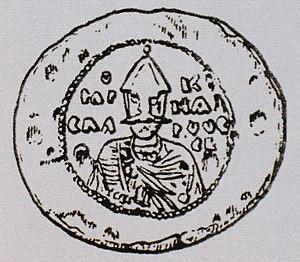
Iaroslav Vladimirovitch, dit Iaroslav Iᵉʳ et plus connu sous le nom de Iaroslav le Sage, est un grand-prince de la Rus' de Kiev de la dynastie des Riourikides, qui régna de 1016 à 1018, puis de 1019 à 1024 et enfin de 1024 à 1054.